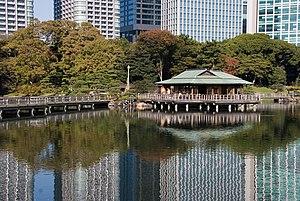
Le jardin Hama-rikyū est un jardin japonais de Tokyo, au Japon. Ce jardin de promenade se trouve à proximité du quartier de Shiodome, dans l'arrondissement de Chūō, à l'embouchure de la Sumida dans la baie de Tokyo. Sa superficie est de 25 hectares, et il est bordé sur trois côtés par une douve remplie d'eau de mer.